Head covering for Jewish women

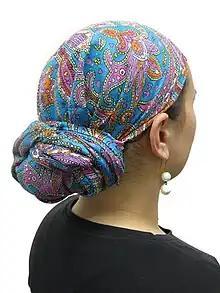
Knotted tichel

Mitpachat, also called a tichel, is the headscarf worn covering the hair. Mitpaḥot can range from a plain scarf of any material worn over the hair to elaborate head coverings using multiple fabrics and tying techniques.